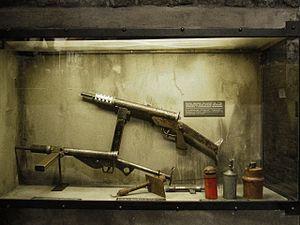
La Błyskawica est un pistolet-mitrailleur polonais construit par la résistance polonaise pendant la Seconde Guerre mondiale.